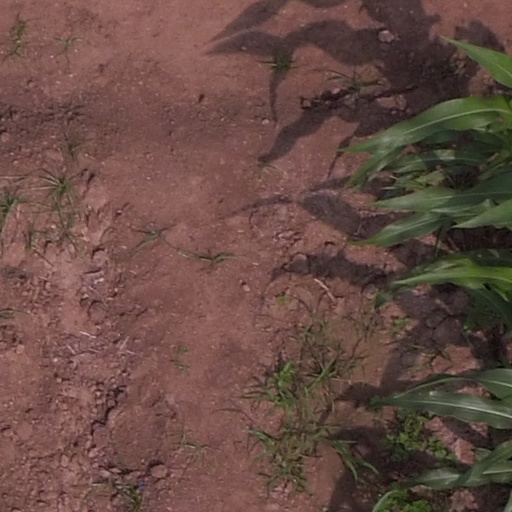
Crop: maize; corn